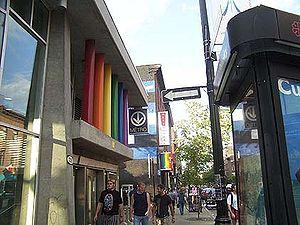
Village Gai à Montréal, près de la station de métro Beaudry.
La rue Beaudry est une rue de Montréal qui est située dans l'arrondissement Ville-Marie.
La communauté LGBT au Québec regroupe les personnes homosexuelles, bisexuelles, transgenres et intersexes habitant le Québec, les organisations, institutions et créations qui en sont issues, de même que les espaces qu’elles occupent.
Beaudry est une station sur la ligne verte du métro de Montréal située dans l'arrondissement Ville-Marie. La station fut inaugurée le 21 décembre 1966.
Le Village gai, officiellement Le Village, est le quartier gai de Montréal. Il se trouve dans le secteur Centre-Sud de l'arrondissement de Ville-Marie.
La rue Sainte-Catherine est la plus importante rue commerciale de Montréal.